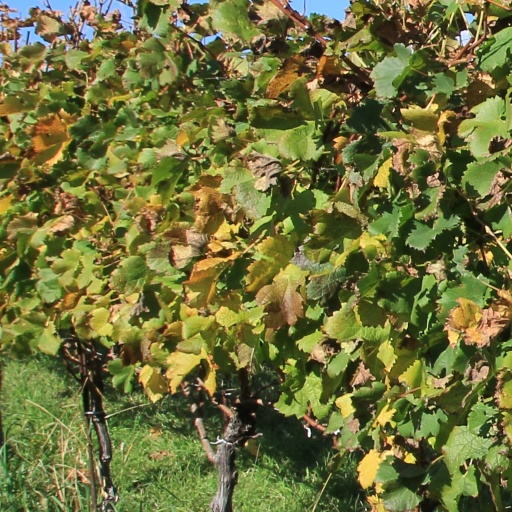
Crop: grape